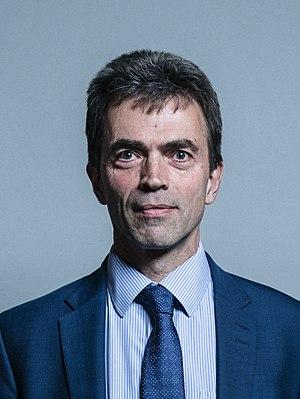
Thomas Anthony Brake dit Tom Brake, né le 6 mai 1962 à Melton Mowbray, est un homme politique britannique, membre des Libéraux-démocrates.